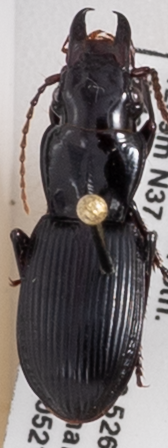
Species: Pterostichus rostratus
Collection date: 2019-05-21
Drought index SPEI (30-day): -0.62
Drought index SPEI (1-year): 2.09
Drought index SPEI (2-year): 2.09